Pat Schroeder

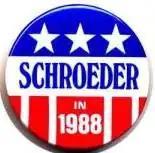
A button from Schroeder's 1988 presidential campaign

She chaired the 1988 presidential campaign of Gary Hart in 1987 until his withdrawal, at which point she strongly considered entering the race, before announcing she would not in a tearful press conference on September 29, 1987. Schroeder's emotional demeanor sparked backlash from across the political spectrum, with conservatives dismissing her behavior, and feminist commentators feeling it made women politicians look less serious. In 2007, twenty years later, Schroeder said that she still received hate mail about the press conference, mostly from women, and said that it exposed a double standard for men and women in politics. She remarked, "Guys have been tearing up all along and people think it's marvelous", she said, citing episodes dating back to Ronald Reagan; but for female candidates, it remains off-limits.